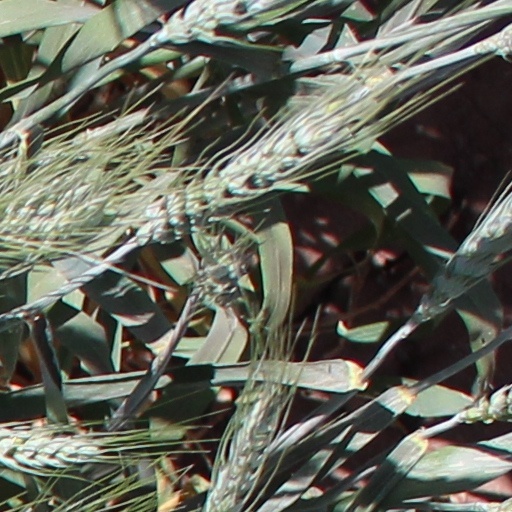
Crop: wheat